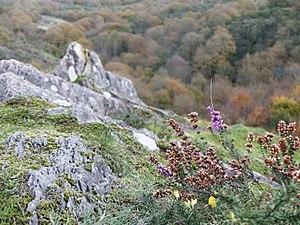
Rochers et plantes sur les surplombs du Val sans retour en novembre 2017
Le Val sans retour, Val périlleux ou encore Val des faux amants, est un lieu légendaire du cycle arthurien en forêt de Brocéliande, ainsi qu'un site renommé de centre-Bretagne, dans la forêt nommée administrativement forêt de Paimpont. La légende qui y est attachée, racontée dans le Lancelot-Graal, circulait oralement avant la fin du XIIᵉ siècle. La fée Morgane vit une déception amoureuse avec le chevalier Guyomard, qui la repousse à l'instigation de la reine Guenièvre. Elle étudie la magie avec Merlin puis, en représailles, crée le Val sans retour dans la forêt de Brocéliande pour y enfermer les « faux amants », des chevaliers infidèles en amour. Après dix-sept ans, Morgane est déjouée par Lancelot du Lac, resté fidèle à Guenièvre, qui libère 253 chevaliers. Ce récit constitue la plus éclatante action de Morgane contre la chevalerie arthurienne, et une inversion des rôles masculins et féminins tels qu'ils sont conçus dans la littérature médiévale.